Neck (music)

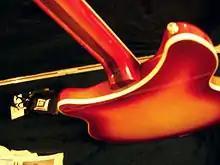
Double truss rod neck, Rickenbacker guitar

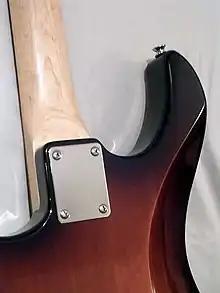
Neck joint with a four-screw plate for the bolt-on neck on a Yamaha Pacifica 112 electric guitar

The neck of a guitar includes the guitar's frets, fretboard, tuners, headstock, and truss rod. The wood used to make the fretboard will usually differ from the wood in the rest of the neck. The bending stress on the neck is considerable, particularly when heavier gauge strings are used, and the ability of the neck to resist bending is important to the guitar's ability to hold a constant pitch during tuning or when strings are fretted. The rigidity of the neck with respect to the body of the guitar is one determinant of an instrument's quality. Conversely, the ability to change the pitch of the note slightly by deliberately bending the neck forcibly with the fretting arm is a technique occasionally used, particularly in the blues genre and those derived from it, such as rock and roll. The shape of the neck's cross-section can also vary from a gentle curve to a more pronounced "V" shape. (On steel string guitars, the fretboard is typically gently rounded across its width. On classical guitars, the playing surface of the fretboard is generally flat.)